Bura Irrigation and Settlement Project (Kenya)

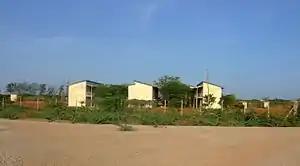
Bura Irrigation Project headquarters at Bura.

Project construction began in mid 1979, two years late, and by mid 1982 construction was about three years behind schedule. During construction the cost continued to escalate and in September 1982 the Bank calculated an increase of 87% for the base cost. If the cost increases due to delays were included, the total cost had at least trebled. Huge cost increases were registered for the construction the tenant houses and the domestic waste supply. At the same time studies on the quality of the soils on the East Bank showed that these soils were so poor that further investigations were no longer justified and the idea of a stage II was shelved.